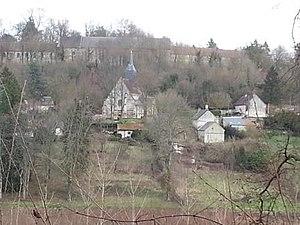
Montgobert, un village en étage
Montgobert est une commune française située dans le département de l'Aisne, en région Hauts-de-France.